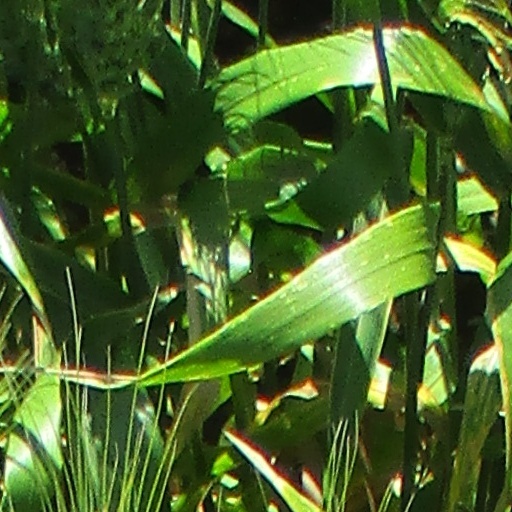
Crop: wheat